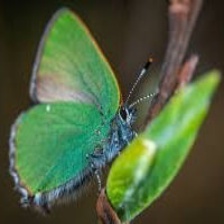
Species: GREEN HAIRSTREAK
Butterfly family (ImageNet category): lycaenid_butterfly